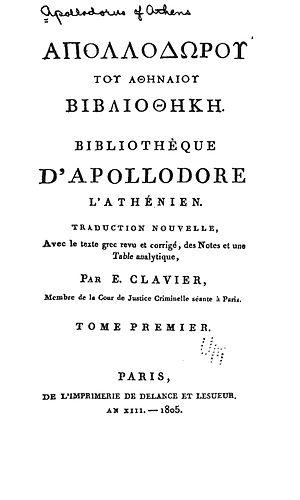
La Bibliothèque, également connue sous le nom de Bibliothèque d'Apollodore, est une compilation de mythes grecs, composée aux alentours du IIᵉ siècle. L'auteur, qui est inconnu, est communément appelé Apollodore ou Pseudo-Apollodore.